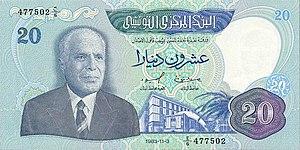
La Tunisie, en forme longue la République tunisienne, est un État d'Afrique du Nord bordé au nord et à l'est par la mer Méditerranée, à l'ouest par l'Algérie avec 965 kilomètres de frontière commune et au sud-sud-est par la Libye avec 459 kilomètres de frontière. Sa capitale Tunis est située dans le nord-est du pays, au fond du golfe du même nom. Plus de 30 % de la superficie du territoire est occupée par le désert du Sahara, le reste étant constitué de régions montagneuses et de plaines fertiles.